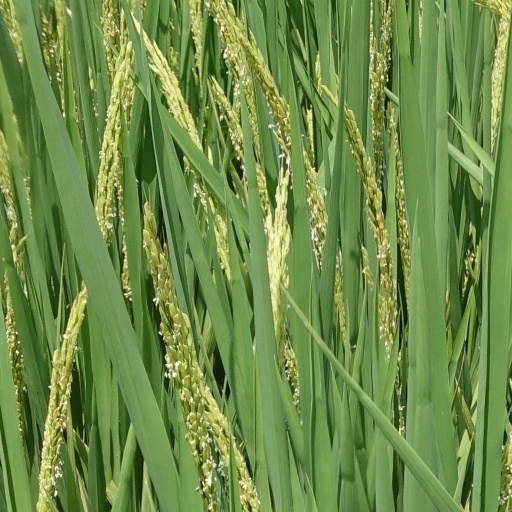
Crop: rice